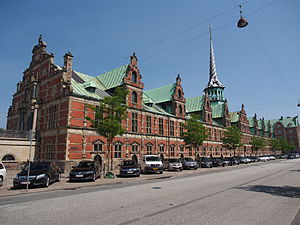
Kultur i København / Arkitektur og byplanlægning
Børsen.
København kan tilbyde et bredt spektrum af kulturoplevelser, der spænder fra Den lille Havfrue, Amalienborg og Fælledparken til Michelin-restauranter og Det Kongelige Teater. Nationalmuseet og Statens Museum for Kunst er nogle af de største og mest besøgte museer.